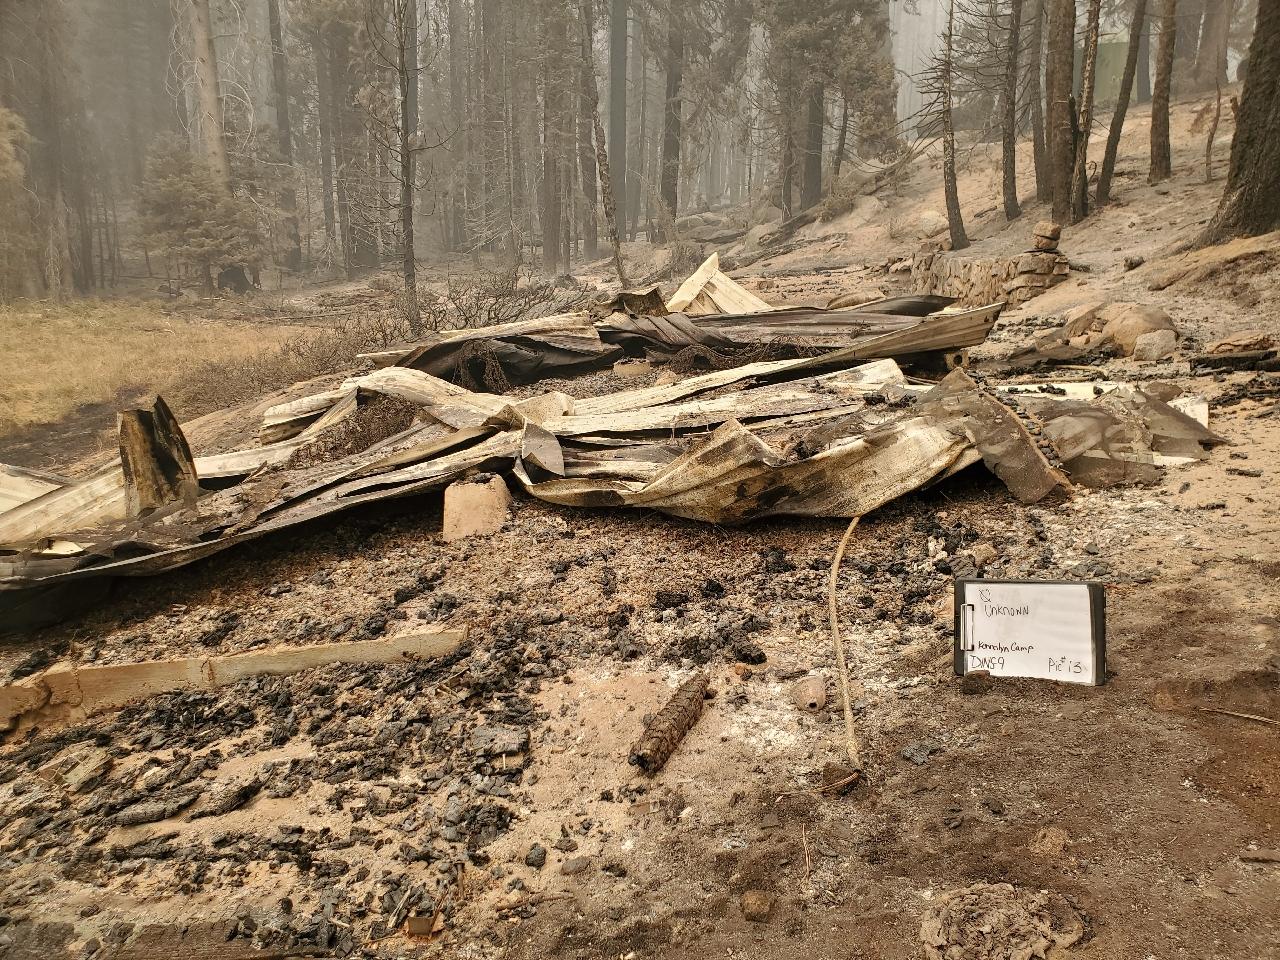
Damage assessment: destroyed